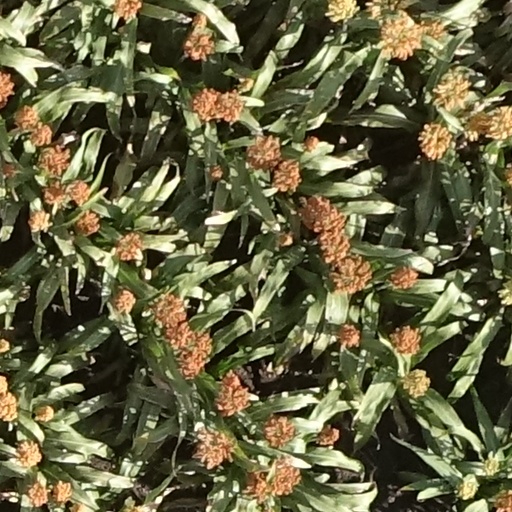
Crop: sorghum